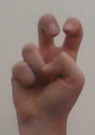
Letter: toot